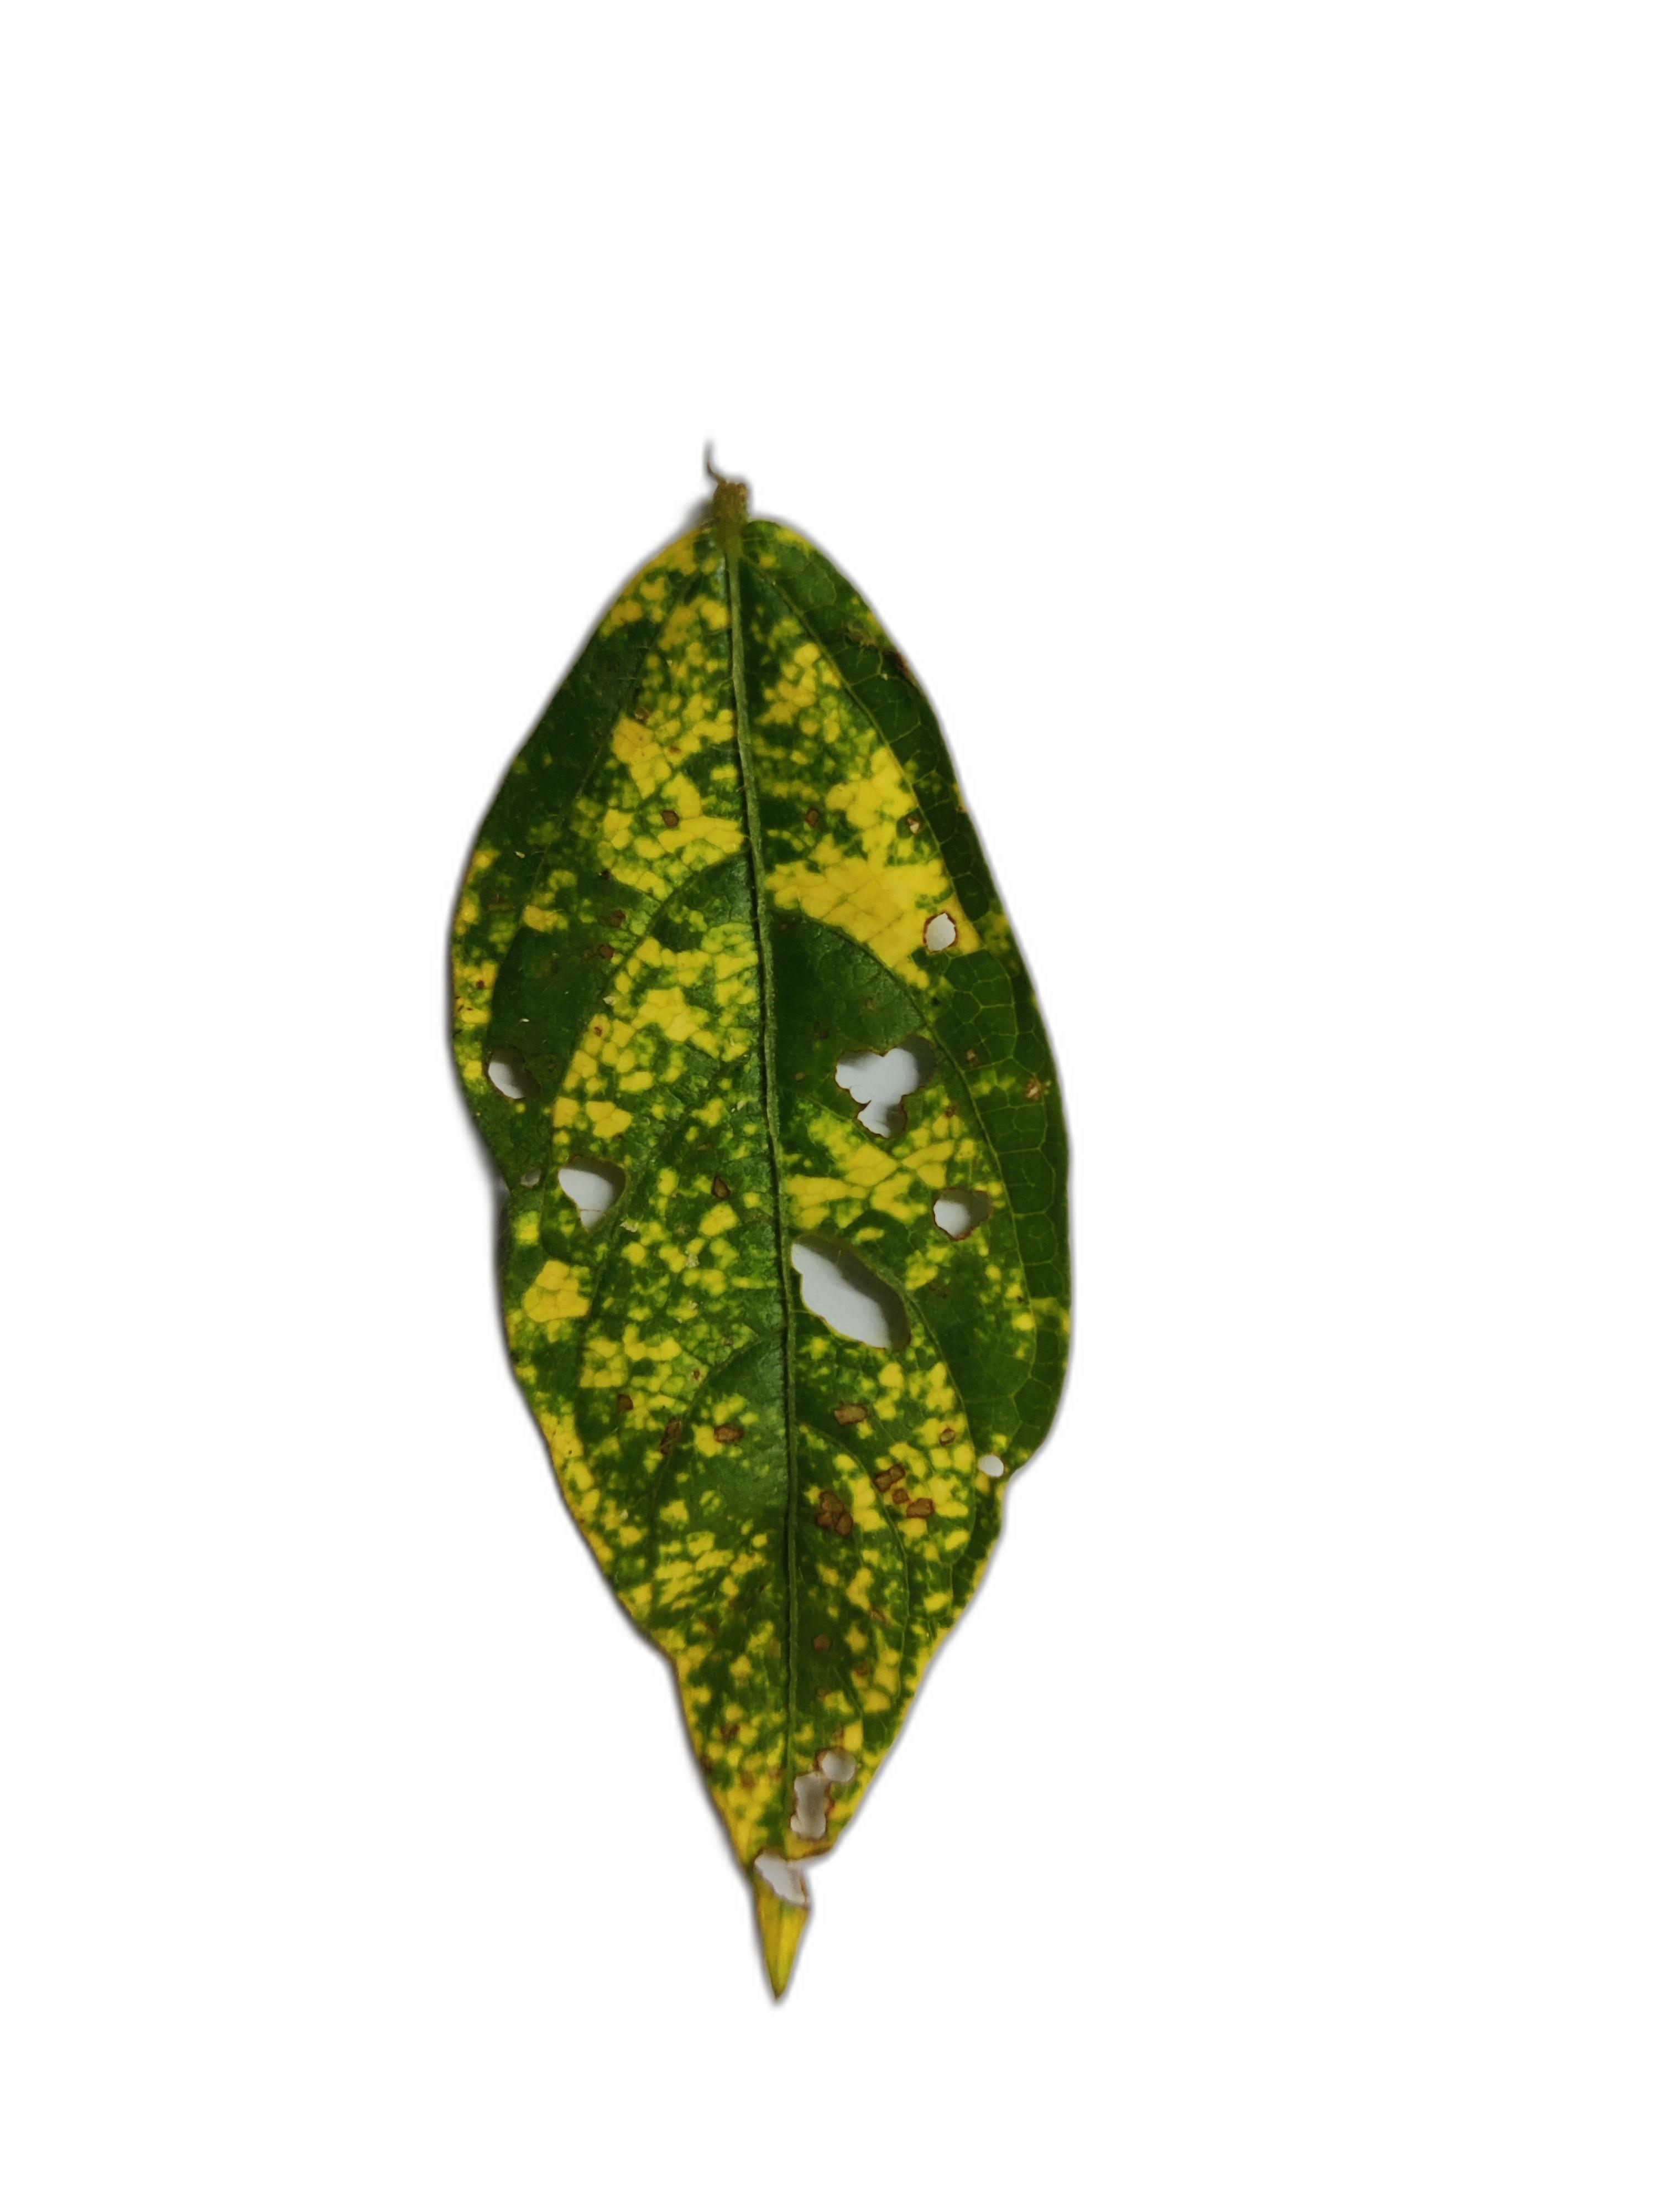
Label: Yellow Mosaic